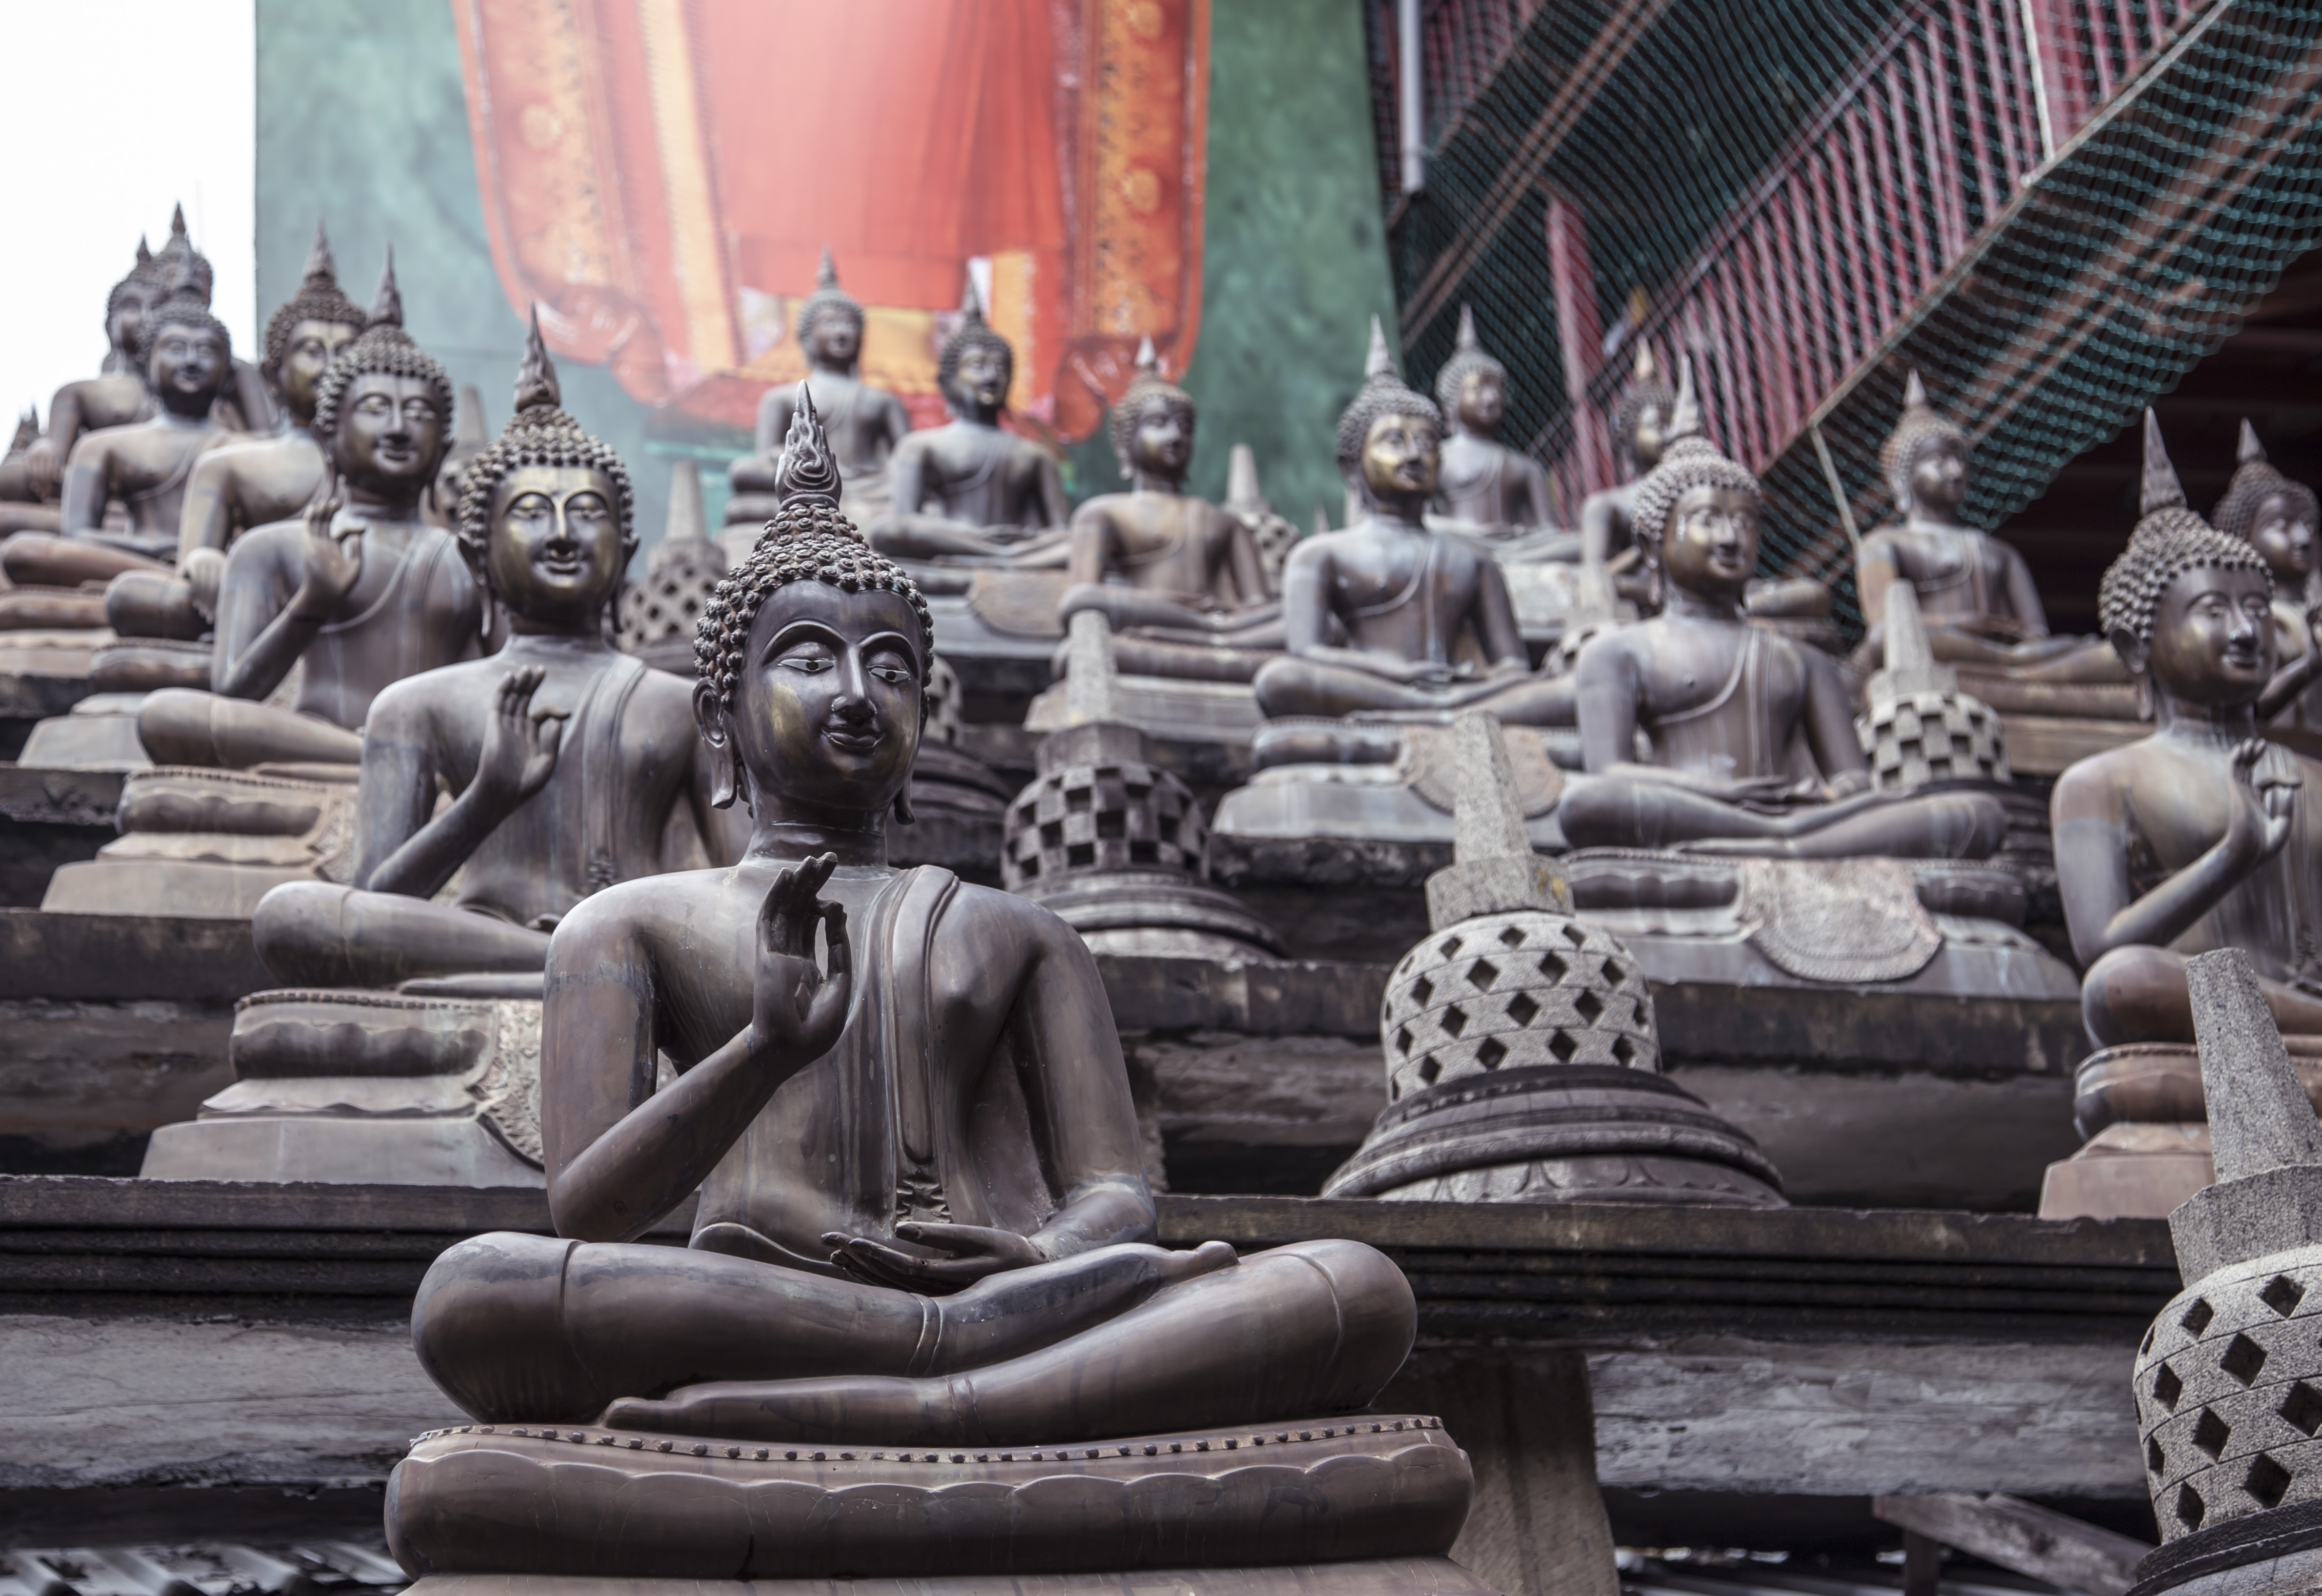
monument, statue, religion, sculpture, art, temple, buddha, culture, water feature, stone carving, hindu temple, gautama buddha, ancient history, bhuddism